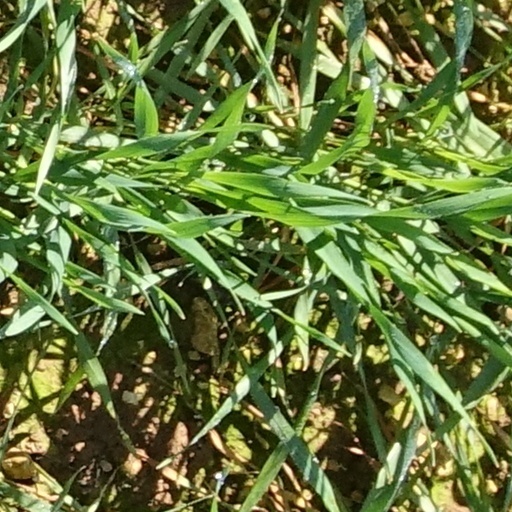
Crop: wheat